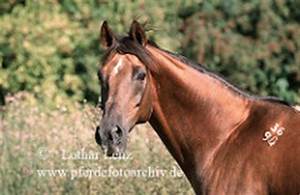
Label: cavallo